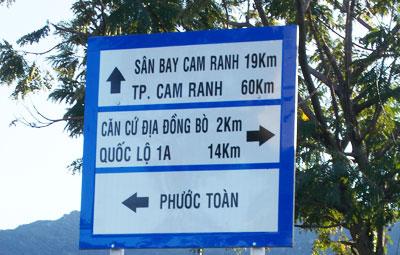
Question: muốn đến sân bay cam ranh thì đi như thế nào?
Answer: đi thẳng 19 km nữa sẽ tới